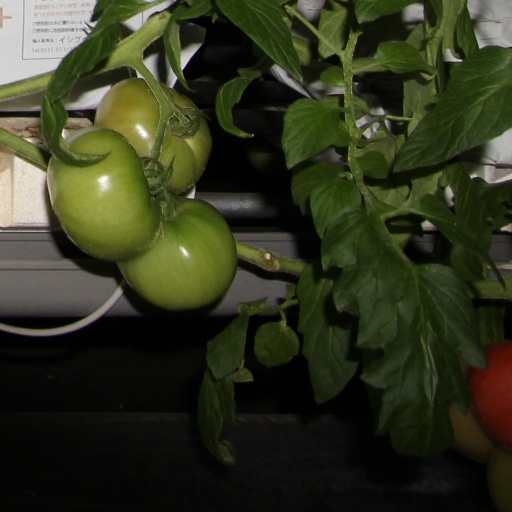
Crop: tomato